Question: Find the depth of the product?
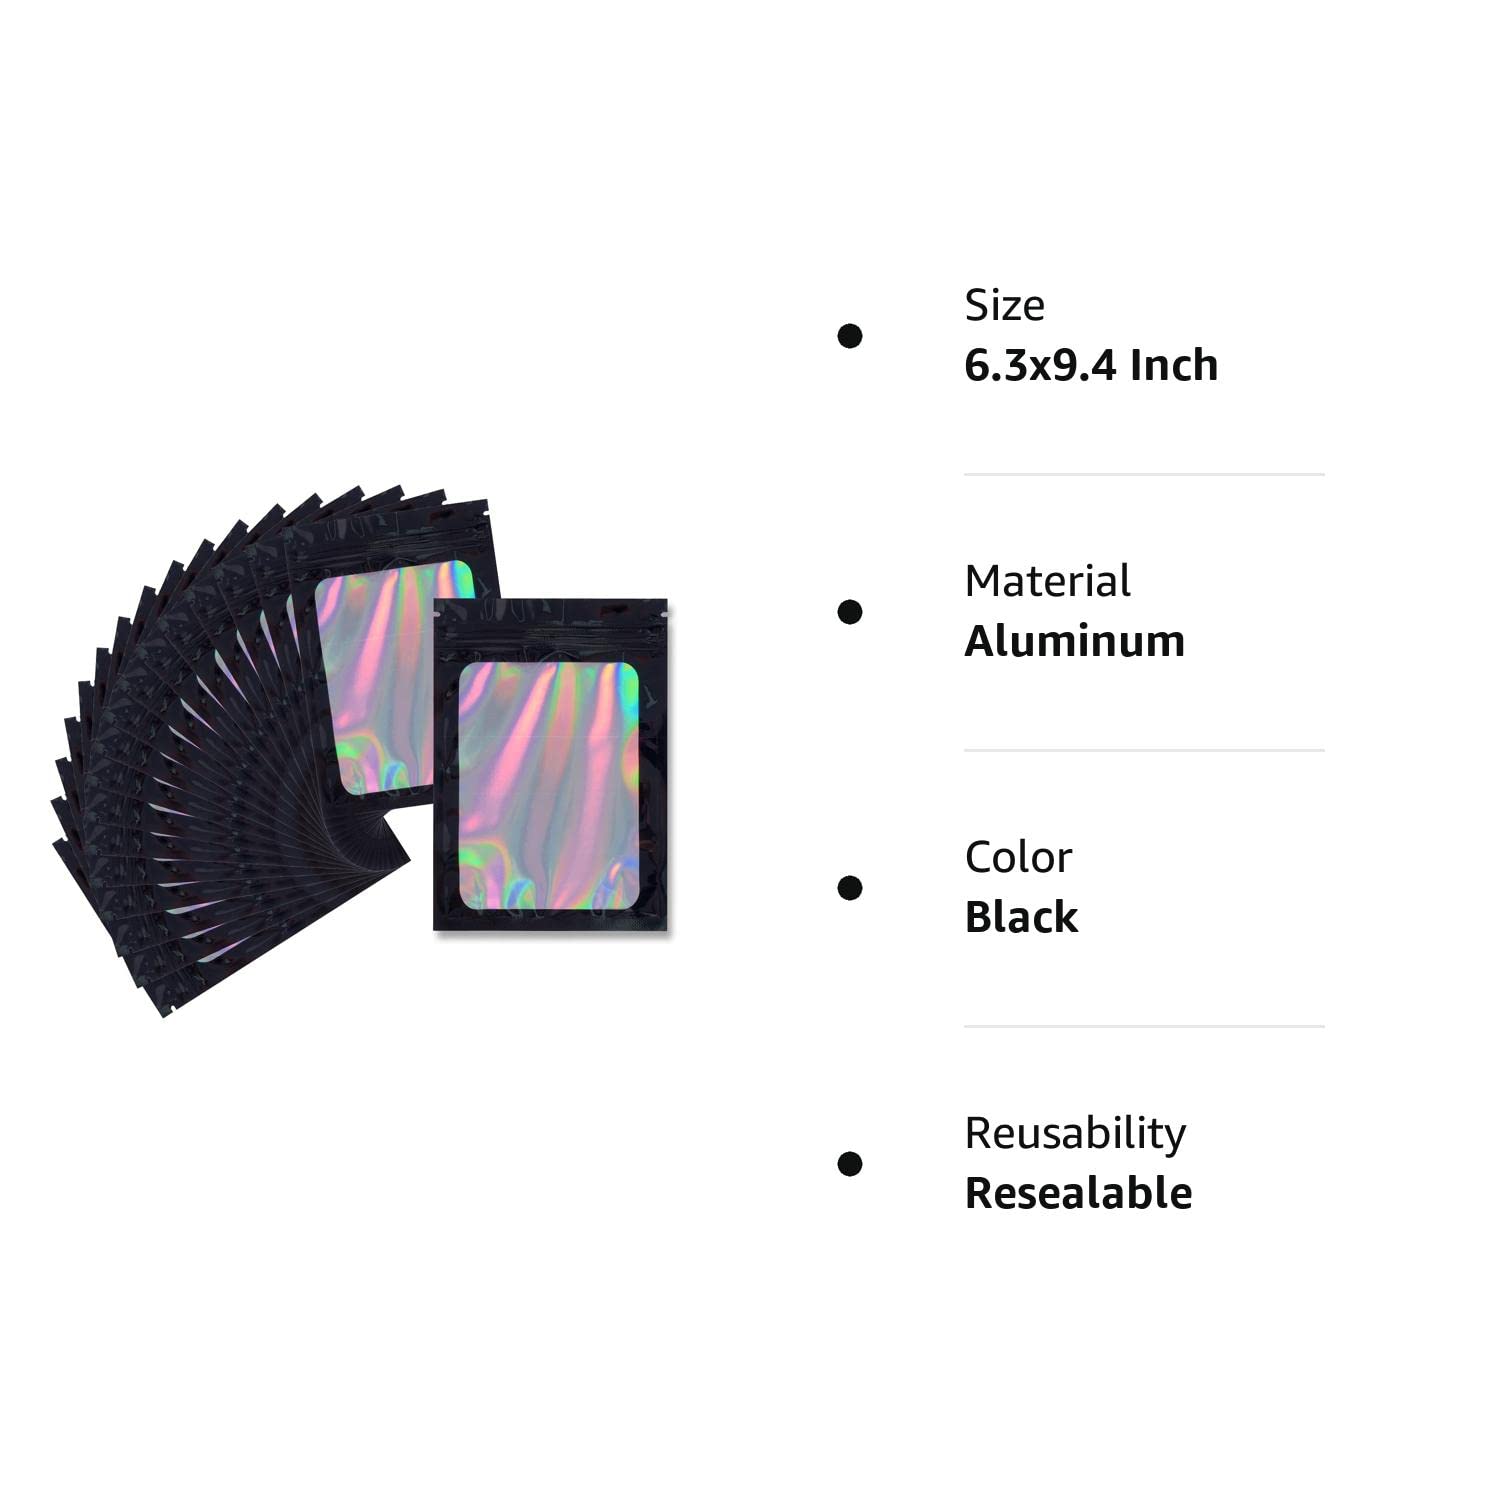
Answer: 9.4 inch